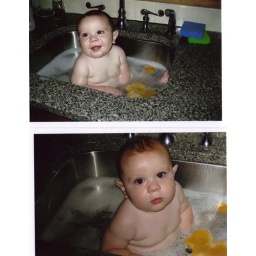
Taking a sink bath at the house in New York.